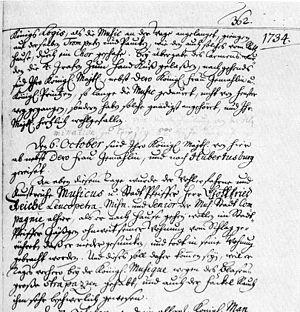
Preise dein Glücke, gesegnetes Sachsen, est une cantate profane